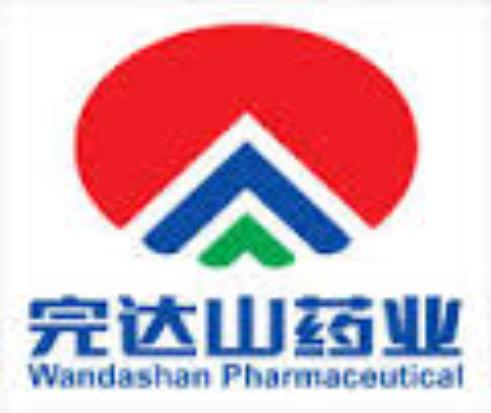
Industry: Food